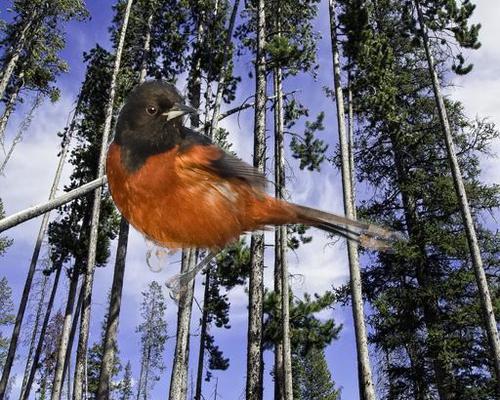
Bird species: Orchard_Oriole
Bird type: landbird
Background: land